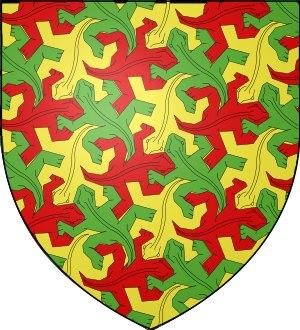
En héraldique, on donne parfois le nom de champ composé à un champ rempli par répétition de petits meubles.